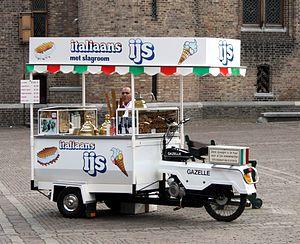
Un cornet à glace, nommé également cornet de glace, cornet de/à crème glacée ou, par métonymie, cornet, est une pâtisserie conique, servant de contenant lors du service « à emporter » de la crème glacée, ou du sorbet, et qui permet de consommer ceux-ci sans coupe ni cuillère.